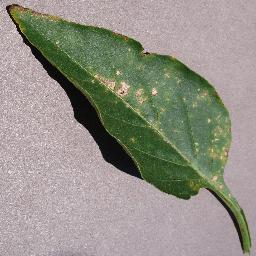
Label: Pepper,_bell___Bacterial_spot